Paul Dean (guitarist)

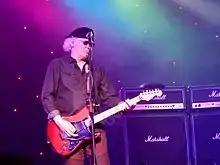
Paul Dean Performing at the Snoqualmie Casino on June 16th 2018

Paul Warren Dean (born February 19, 1946) is a Canadian musician and the lead guitarist of the Canadian rock band Loverboy which reached huge fame in the early 1980s.